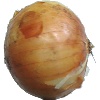
Label: white_onion